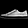
Label: Sneaker